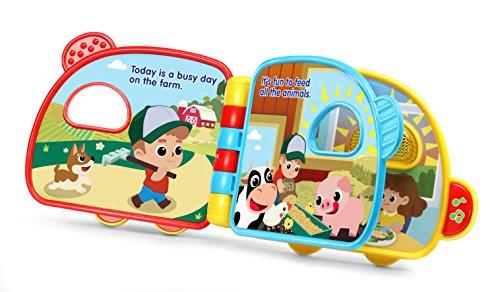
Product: VTech Farm Fun Storybook
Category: Toys & Games | Kids' Electronics | Electronic Learning Toys
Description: Five brightly colored illustration pages with easy-to-grip tabs tell the story of the farmer's.
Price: $14.99
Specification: ProductDimensions:1.8x0.3x5.5inches|ItemWeight:11.2ounces|ShippingWeight:1.05pounds(Viewshippingratesandpolicies)|DomesticShipping:ItemcanbeshippedwithinU.S.|InternationalShipping:ThisitemcanbeshippedtoselectcountriesoutsideoftheU.S.LearnMore|ASIN:B076642Y8T|Itemmodelnumber:80-502060|Manufacturerrecommendedage:3month-3years|Batteries:2AAAbatteriesrequired.(included)